History of Over-the-Rhine

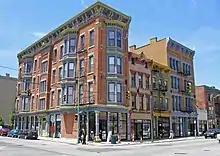
Re-developed buildings in the Gateway Quarter at 12th and Vine Streets

In the 1950s and 1960s, the city created many social service facilities in Over-the-Rhine, but concentrated redevelopment projects in the central business district. By the late 1970s, the city hoped to reinvest in Over-the-Rhine through historic preservation and encourage more affluent residents. Community organizers opposed the plan, fearing that uncontrolled redevelopment would uproot the poor and involuntarily push them out of their homes and neighborhood. Gentrification would displace the poor due to higher rents and would inflict "psychological, social, and economic stress and family strains."